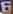
Number: 6